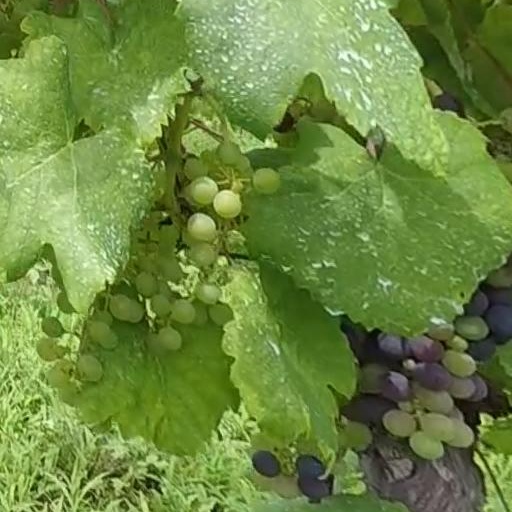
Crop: grape